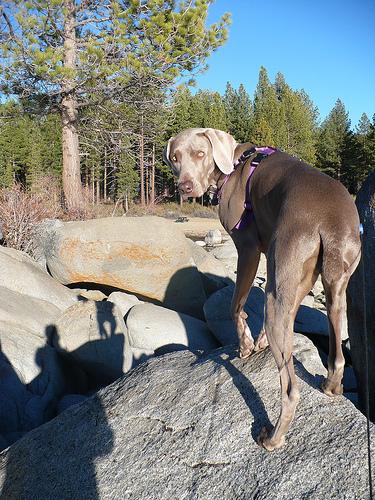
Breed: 235-n000096-Weimaraner